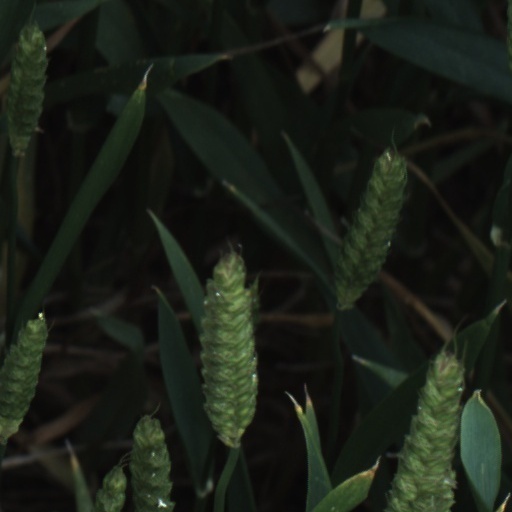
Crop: wheat